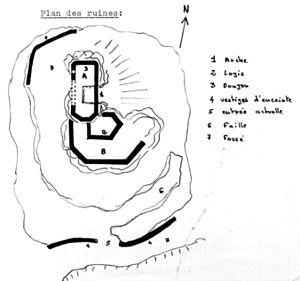
Plan du château de Hagelschloss
Le château du Hagelschloss ou château de Waldsberg est un château fort en ruines situé dans la commune française d'Ottrott, dans le département du Bas-Rhin.